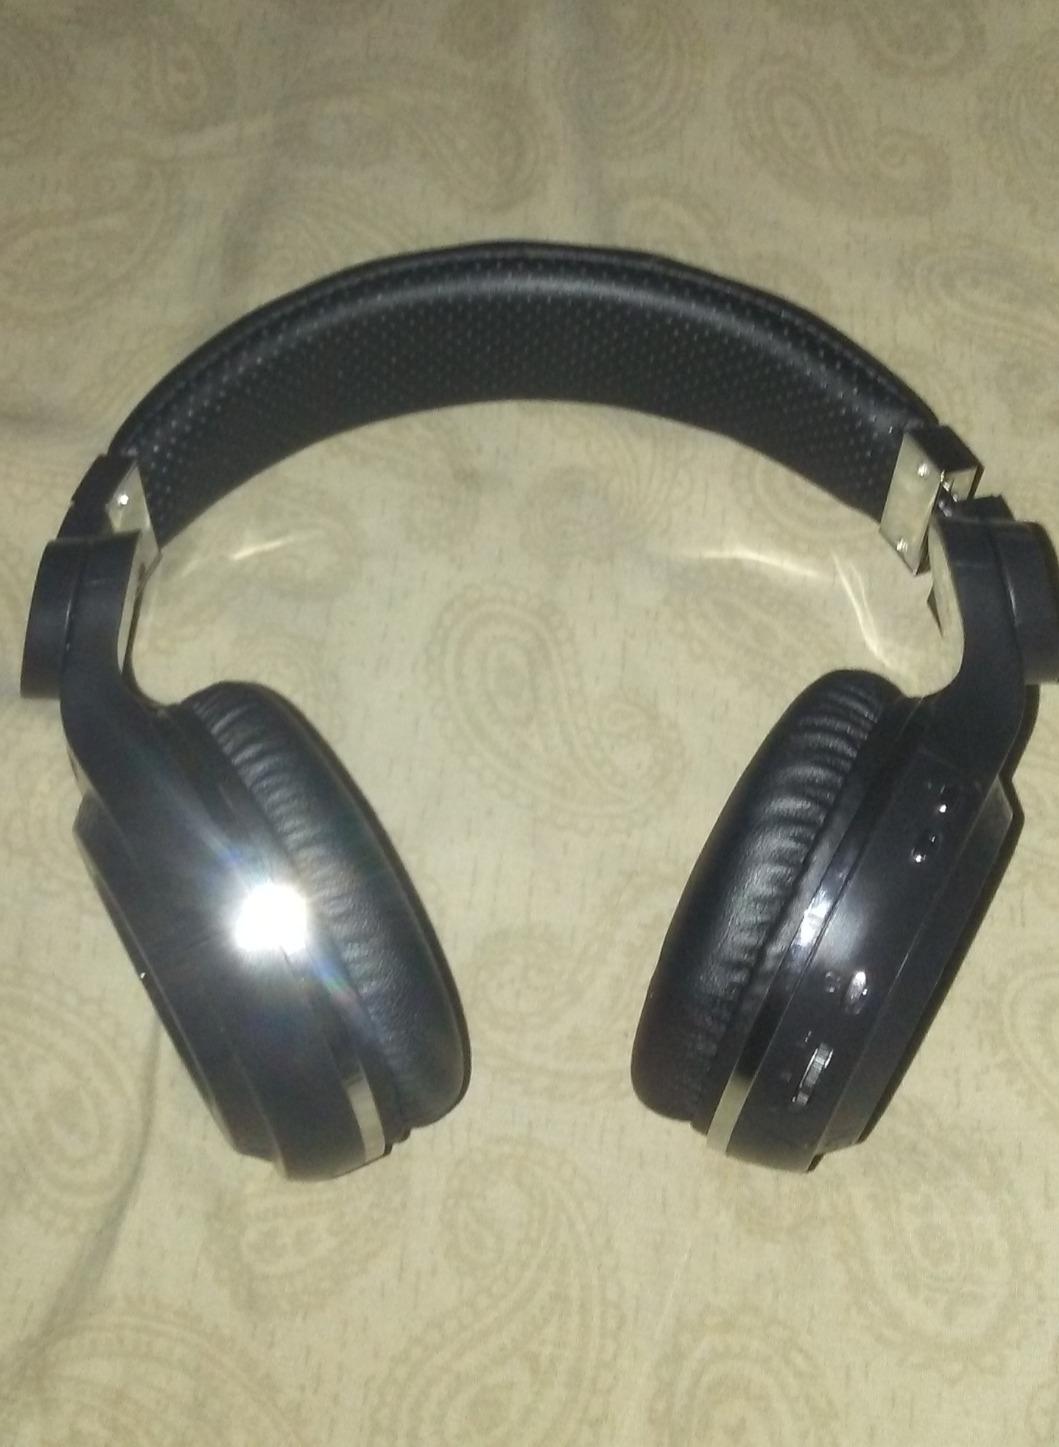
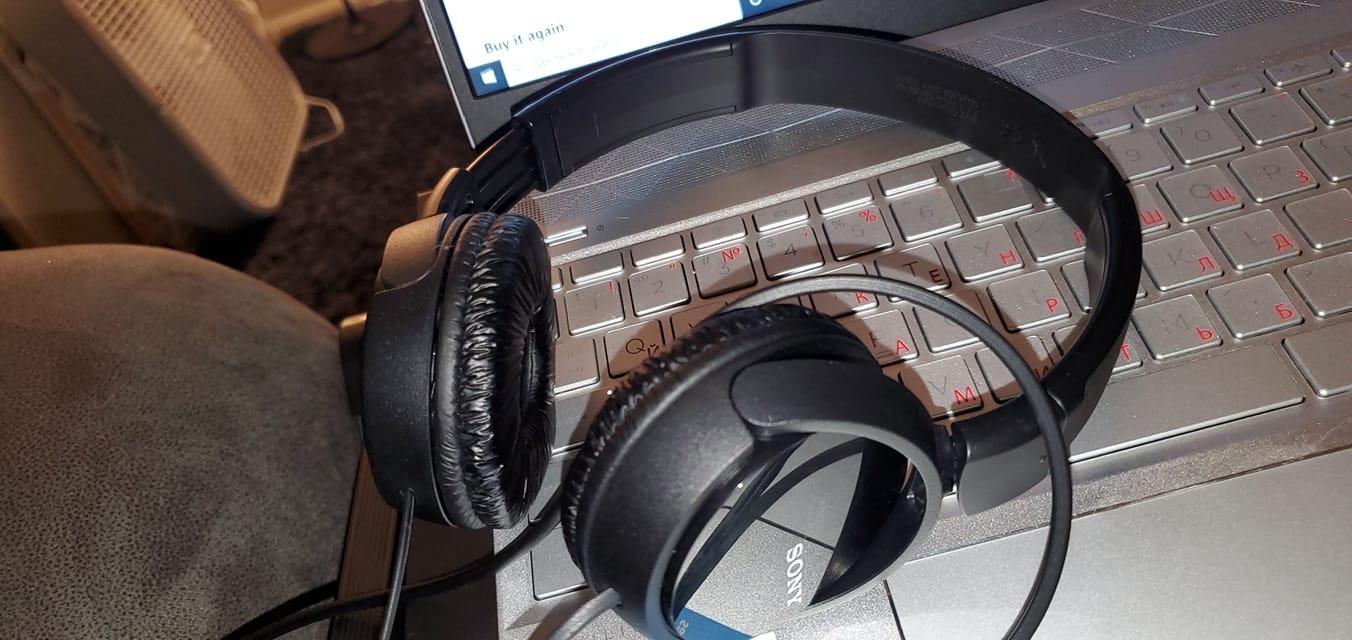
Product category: headphones
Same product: no